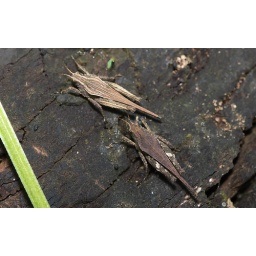
Found in a boggy field with varieties of rushes and sedges on a rotting tree stump~10mm